History of the Democratic Party (United States)

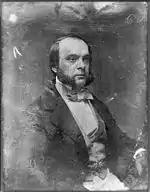
August Belmont: DNC Chair for 12 years during and after the Civil war

The eight years during which Franklin Pierce and James Buchanan held the presidency were disasters; historians agree that they rank as among the worst presidents. The Party increasingly split along regional lines on the issue of slavery in the territories. When the new Republican Party formed in 1854, many anti-slavery ("Free Soil") Democrats in the North switched over and joined it. In 1860 two Democrats ran for president and the United States was moving rapidly toward civil war.